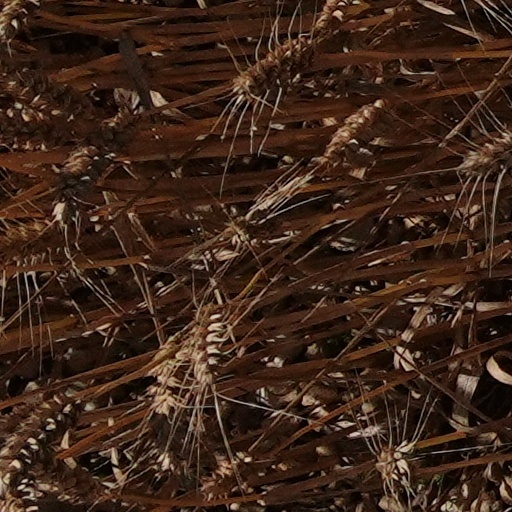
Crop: wheat